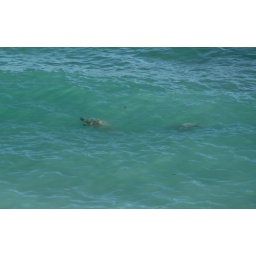
This was taken from my balcony. 2 sea turtles just swimming around and eating.